Poetry

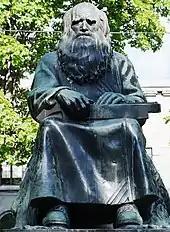
Statue of runic singer Petri Shemeikka at Kolmikulmanpuisto Park in Sortavala, Karelia

Even before the advent of printing, the visual appearance of poetry often added meaning or depth. Acrostic poems conveyed meanings in the initial letters of lines or in letters at other specific places in a poem. In Arabic, Hebrew and Chinese poetry, the visual presentation of finely calligraphed poems has played an important part in the overall effect of many poems.